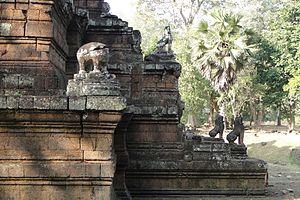
Le Phiméanakas est un temple hindouiste dans l'enceinte du palais royal de l'ancienne ville d'Angkor Thom sur le site d'Angkor.